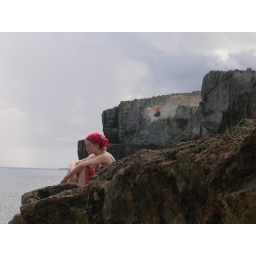
I loooove how the camera captures the distance between the girl and the very far off boy in the orange-both on this trip